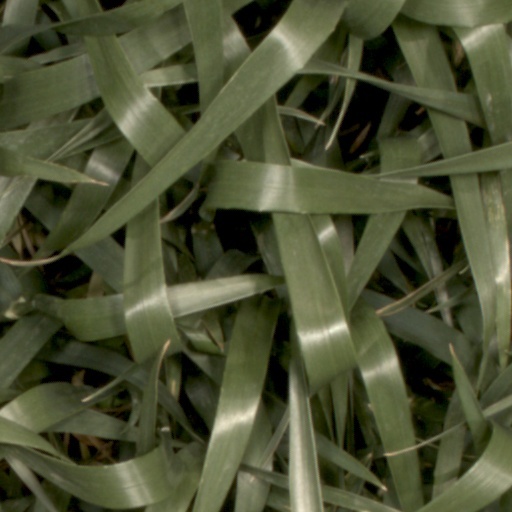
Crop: wheat